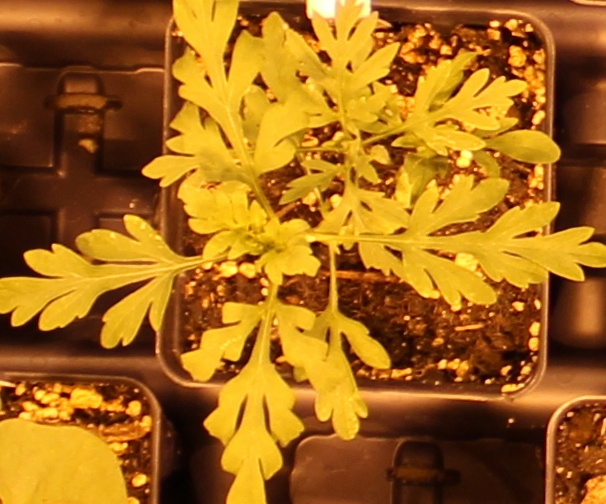
Label: Ragweed